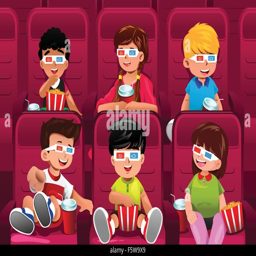
a vector illustration of happy kids going to a movie together